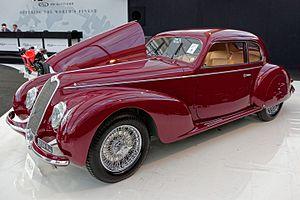
La vente aux enchères RM auctions aux pied des Invalides à Paris le 4 février 2015.